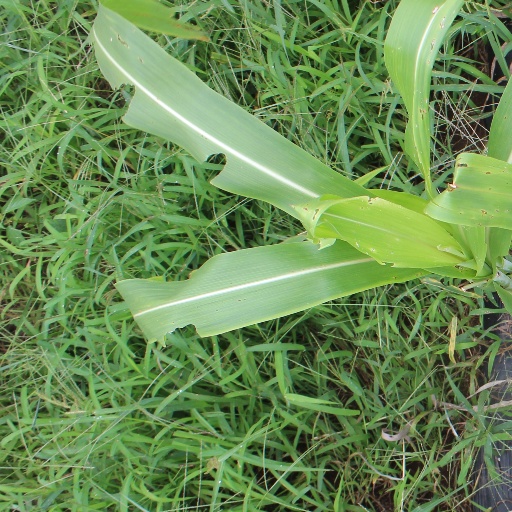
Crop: sorghum